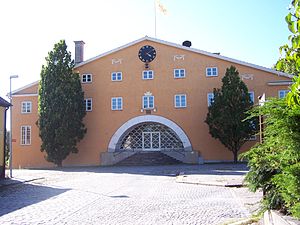
Sölvesborg / Galleri
Sölvesborg er en svensk by i Blekinge mellem Ryssberget og en bugt i Østvesan. Byen blev grundlagt i middelalderen på vejen mellem de danske provinser Skåne og Blekinge. Under den danske tid var byen administrativt centrum i Sølvesborgs len. Til byens beskyttelse blev der med Sølvesborg Slot opført en borg, hvis ruiner er bevaret. I middelalderen var det den største og vigtigste fæstning i det østlige Danmark. På grund af beliggenheden blev Sölvesborg en vigtig handelsby.